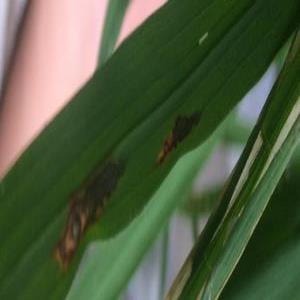
Disease: Blast